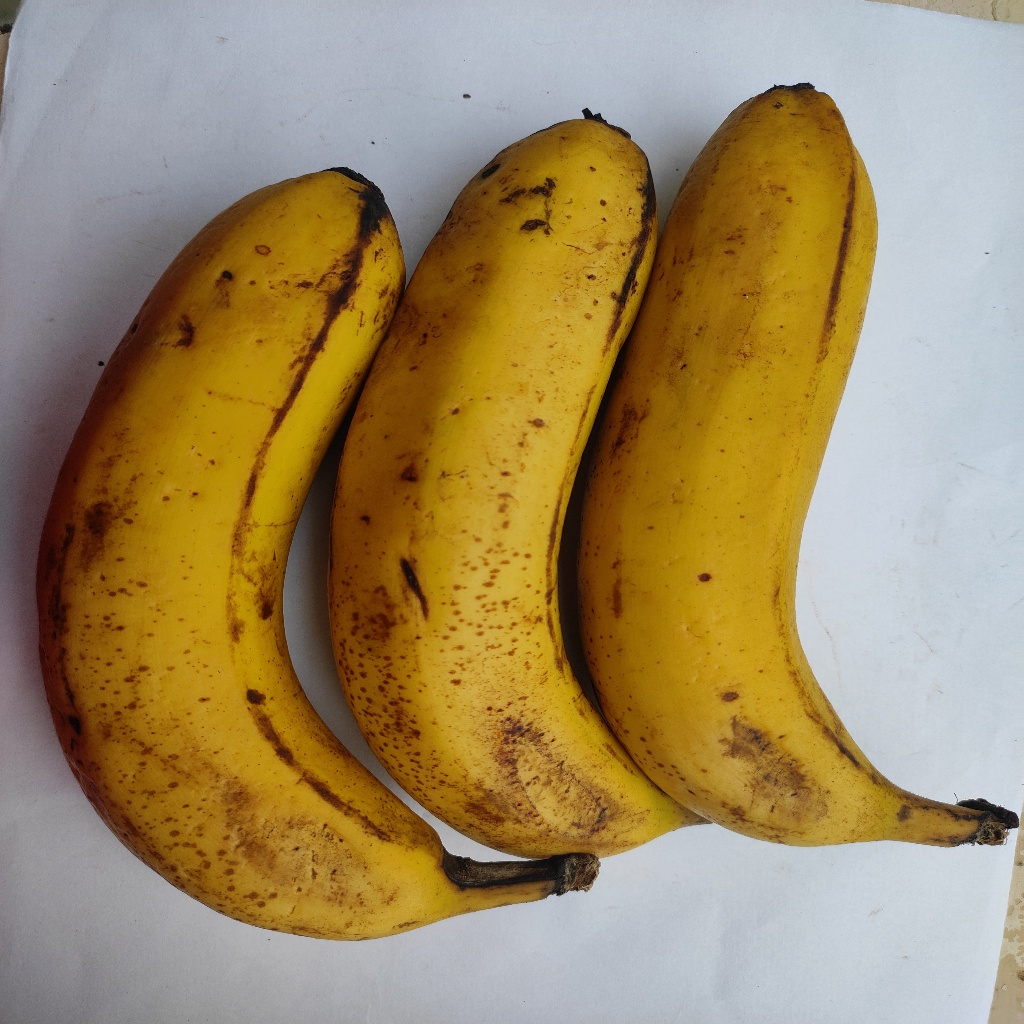
Crop: banana
Quality class: Class_A